Cleveland Centennial half dollar

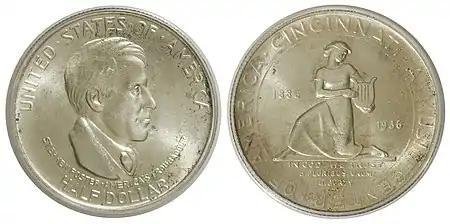
Cincinnati Musical Center half dollar

Putnam's obverse features Moses Cleaveland, in a depiction based on the only known portrait of him, by an unknown artist. Surrounding Cleaveland are two lines of inscription, and . The designer's initials, "BP", are beneath Cleaveland's head. The reverse shows a map of the Great Lakes region with nine stars to represent its cities, listed from west to east: Duluth, Milwaukee, Chicago, Toledo, Detroit, Cleveland, Toronto, Buffalo, and Rochester. Cleveland gets the largest star, which is transfixed by a compass. Anthony Swiatek and Walter Breen, in their book on commemoratives, stated that "we have not found documentation, but we suspect that the compass was intended to show Cleveland as the center of industry within a radius of approximately 900 miles", thus encompassing, the authors suggested, not only the Great Lakes cities represented, but New York, Boston, Washington, and St. Louis. The other inscriptions required by law appear in the upper right of the reverse, and surround the map.